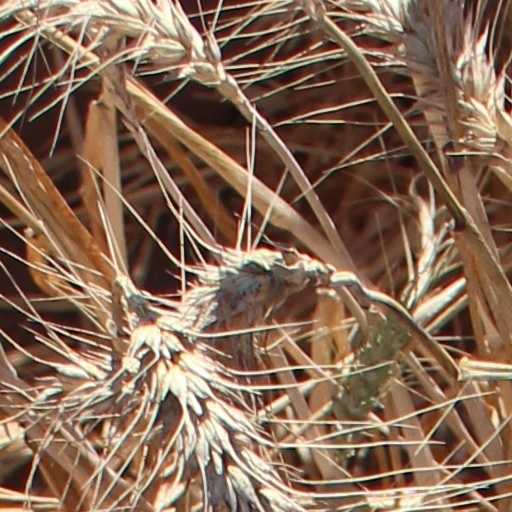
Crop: wheat